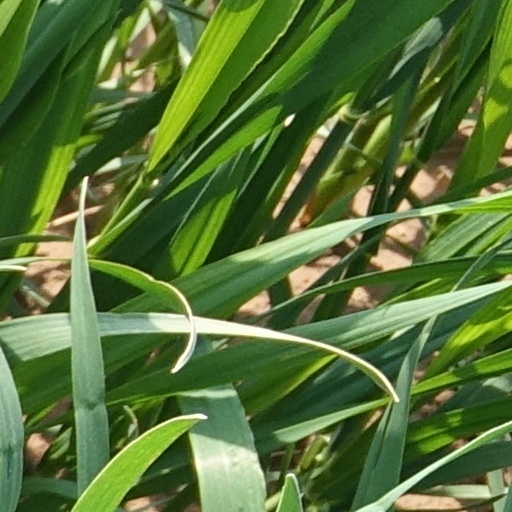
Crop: wheat